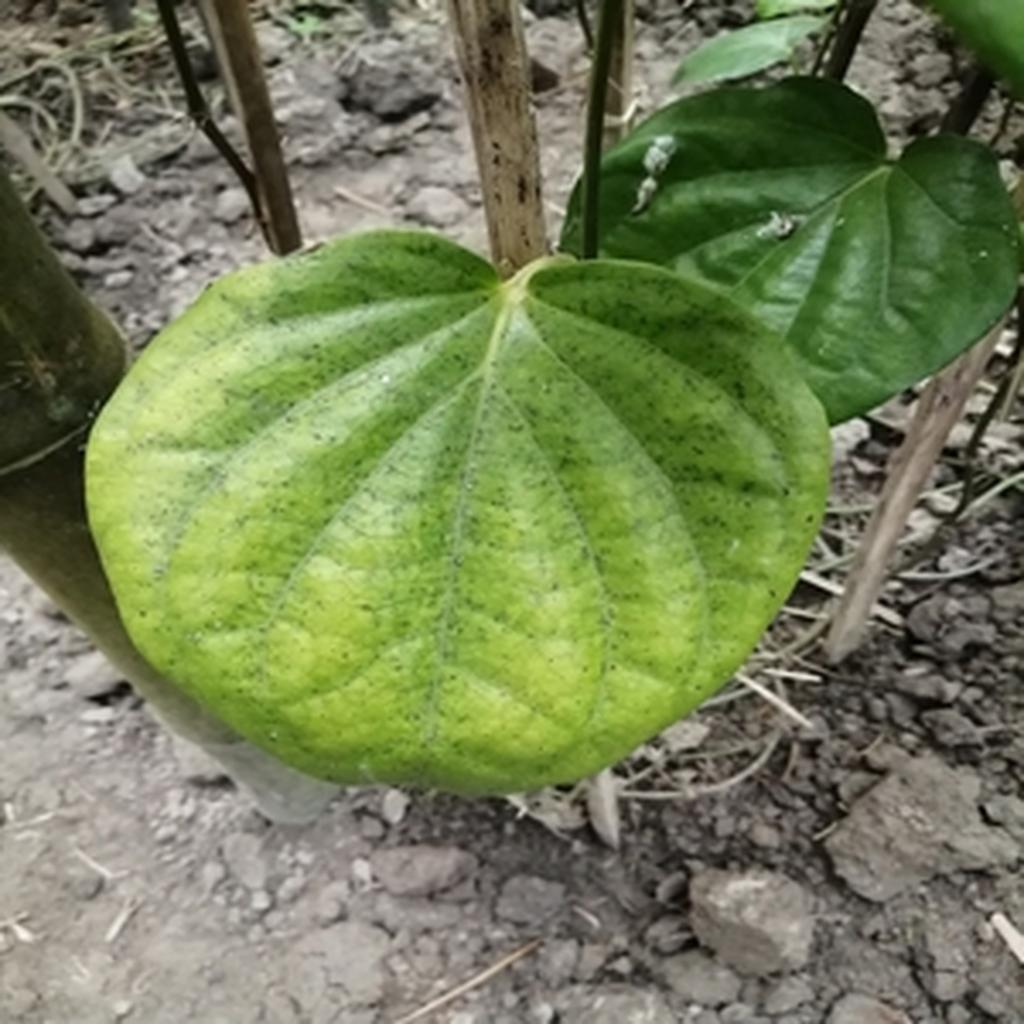
Label: Leaf_Spot